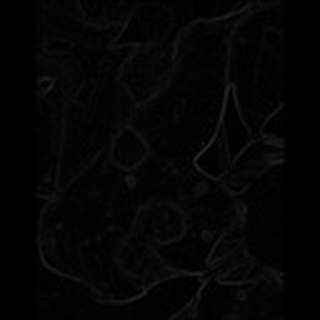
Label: cotton_target_spot